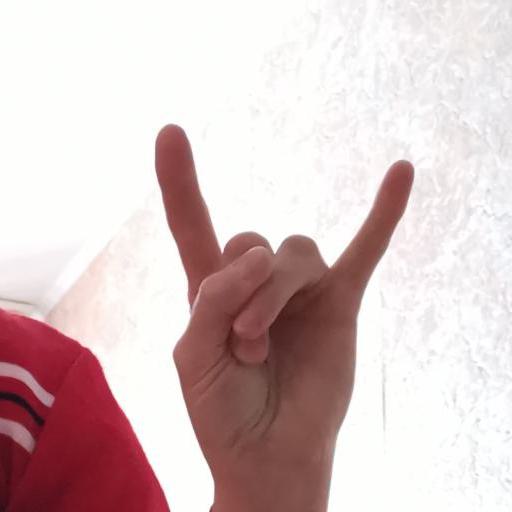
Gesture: rock